Pieve di Soligo

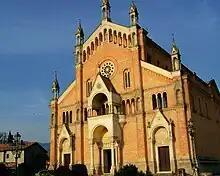
Church of the Holy Assumption in Pieve di Soligo

An imposing building in the heart of Pieve is the cathedral dedicated to Santa Maria Assunta, a neo-Romanesque monument (with some neo-Gothic elements) built in the early twentieth century, by the architect Domenico Rupolo. It was consecrated in 1924. The salient façade, made of brick, is surmounted by five pinnacles and gives an idea of the three-nave structure of the interiors. The most valuable work of art kept in it is the altarpiece by the early-sixteenth-century painter Francesco da Milano, representing the Assumption of the Virgin and dating back to 1540. To the left of the cathedral stands the tall bell tower, inaugurated in 1955. It rises about 70 m and contains a powerful concert of 3 bells on a diatonic scale of Reb3 major, cast by the Premiata Fonderia De Poli of Vittorio Veneto (TV). Giuseppe Toniolo (1845 – 1918), a great Catholic sociologist and economist, was buried in the religious structure.